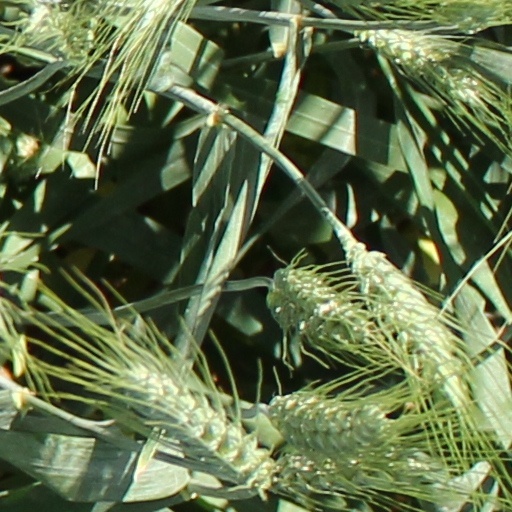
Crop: wheat